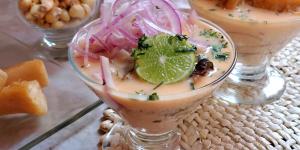
leche de tigre peruana